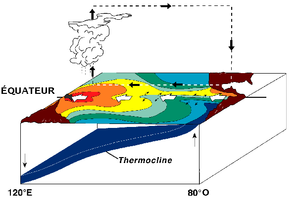
La circulation atmosphérique se caractérise par le mouvement à l'échelle planétaire des différents masses d'air entourant la Terre ce qui redistribue l'énergie solaire en conjonction avec la circulation océanique. Ainsi, comme la Terre est un sphéroïde, la radiation solaire incidente au sol varie entre un maximum aux régions faisant face directement au Soleil, situé selon les saisons plus ou moins loin de l'équateur, et un minimum à celles très inclinés par rapport à ce dernier proches des Pôles. La radiation thermique réémise par le sol est proportionnelle à la quantité d'énergie reçue ce qui génère un réchauffement différentiel entre les deux régions. De sorte que ce déséquilibre thermique a pour conséquence la création de cellules de convection près de l'équateur. Quand on s'éloigne de celui-ci, la rotation de la Terre influence le trajet de l'air selon la répartition des pressions et le tout forme la circulation atmosphérique.
L'oscillation australe est un phénomène météorologique découvert au début du XXᵉ siècle par le mathématicien anglais Sir Gilbert Walker, directeur général des observatoires météorologiques des Indes.
La Niña est un phénomène climatique ayant pour origine une anomalie thermique des eaux équatoriales de surface de l'océan Pacifique centre et est caractérisée par une température anormalement basse de ces eaux. La Niña tire son nom d'une comparaison avec El Niño dont les conséquences maritimes et climatiques sont globalement l'inverse de celles de La Niña. La fréquence de La Niña est différente de celle d'El Niño et les deux événements ne semblent pas nécessairement induits l'un par l'autre.
El Niño désigne à l'origine un courant côtier saisonnier chaud au large du Pérou et de l'Équateur mettant fin à la saison de pêche. Le terme désigne maintenant par extension le phénomène climatique particulier, différent du climat usuel, qui se caractérise par des températures anormalement élevées de l'eau dans la partie Est de l'océan Pacifique Sud, représentant une extension vers le Sud du courant chaud péruvien. Il a été relié à un cycle de variation de la pression atmosphérique globale entre l'Est et l'Ouest du Pacifique, nommé l'oscillation australe, et les deux phénomènes sont réunis sous le titre de ENSO.